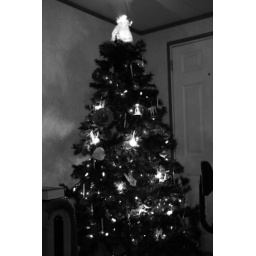
Christmas tree in black and white